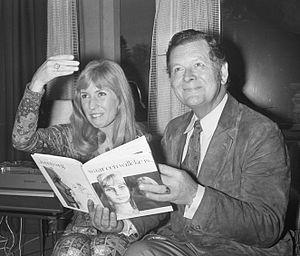
Willy van Hemert, né Willem Catharinus van Hemert le 29 mars 1912 à Utrecht et mort le 26 juin 1993 à Hechtel, est un réalisateur, scénariste et écrivain néerlandais.